Sakhalin

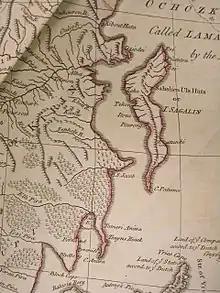
Display of Sakhalin on maps varied throughout the 18th century. This map from a 1773 atlas, based on the by d'Anville, who in his turn made use of the information collected by Jesuits in 1709, asserts the existence of Sakhalinbut only assigns to it the northern half of the island and its northeastern coast (with Cape Patience, discovered by de Vries in 1643). Cape Aniva, also discovered by de Vries, and Cape Crillon ("Black Cape") are, however, thought to form part of the mainland.

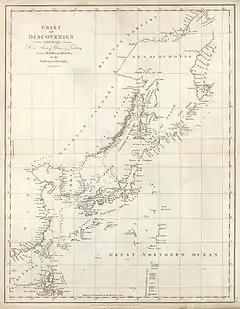
La Perouse charted most of the southwestern coast of Sakhalin (or "Tchoka", as he heard natives call it) in 1787.

The first European known to visit Sakhalin was Martin Gerritz de Vries, who mapped Cape Patience and Cape Aniva on the island's east coast in 1643. The Dutch captain, however, was unaware that it was an island, and 17th-century maps usually showed these points (and often Hokkaido as well) as part of the mainland. As part of a nationwide Sino-French cartographic program, Jesuits Jean-Baptiste Régis, Pierre Jartoux, and Xavier Ehrenbert Fridelli joined a Chinese team visiting the lower Amur (known to them under its Manchu name, Sahaliyan Ula, "the Black River") in 1709, and learned of the existence of the nearby offshore island from the Nanai natives of the lower Amur.